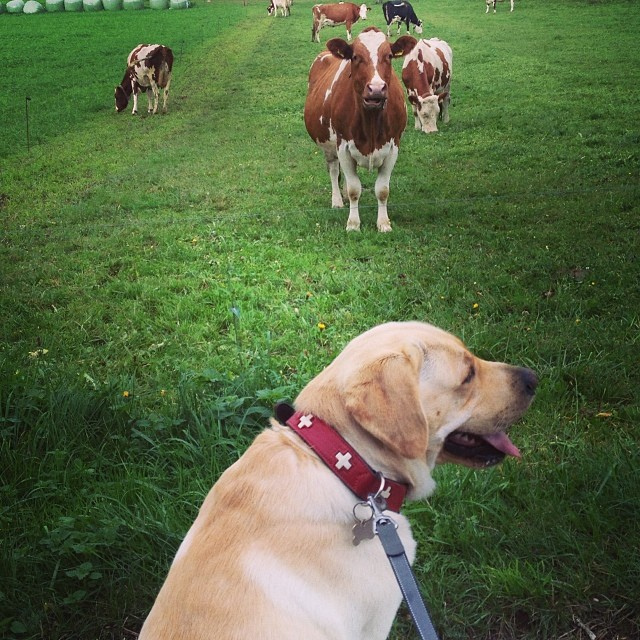
user: Given an image and a question. Answer the question in a short answer. Question: The animal on the bottom of the photo is commonly referred to as man's best what? Short Answer:
assistant: friend